Poreč

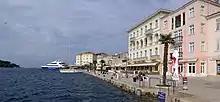
Poreč Promenade

Road traffic is the primary form of transportation. Poreč is well-connected with the rest of Istria and with larger cities such as Trieste, Rijeka (Fiume), Ljubljana and Zagreb. The nearest commercial airport is in Pula (Pola). Sea traffic is less important today than it was in previous centuries; these days it is primarily used for tourist excursions. The closest railway station is in Pazin (Pisino), which is the seat of the Istria County local authority. Between 1902 and 1937 the Parenzana, a narrow-gauge railway line connected the town to Trieste.